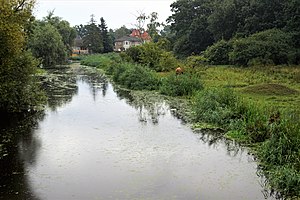
Tryggevælde Å
Tryggevælde Å set mod syd fra Prambro ved Strøby Egede
Tryggevælde Å er en ca. 35 km lang å, der starter ved Dalby, og løber ud i Køge Bugt ved Strøby Egede på Syd-Øst Sjælland, lidt syd for Køge.